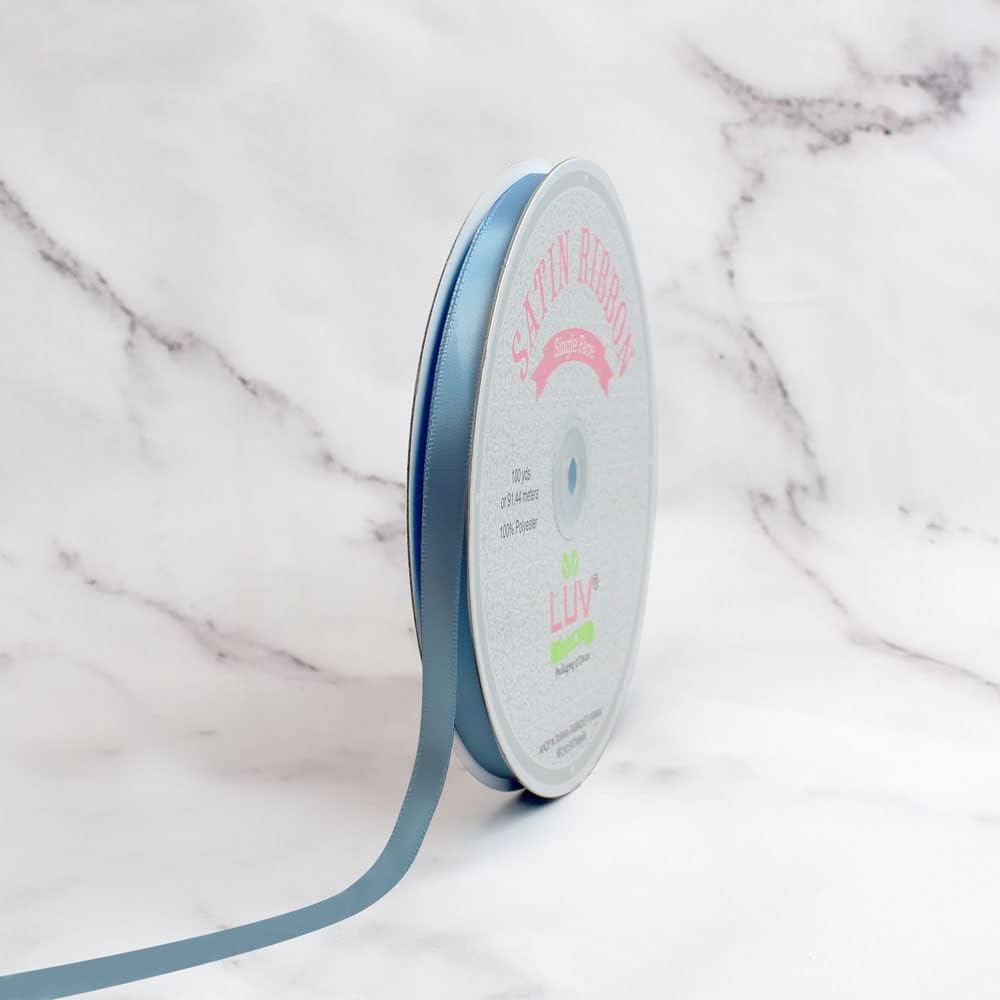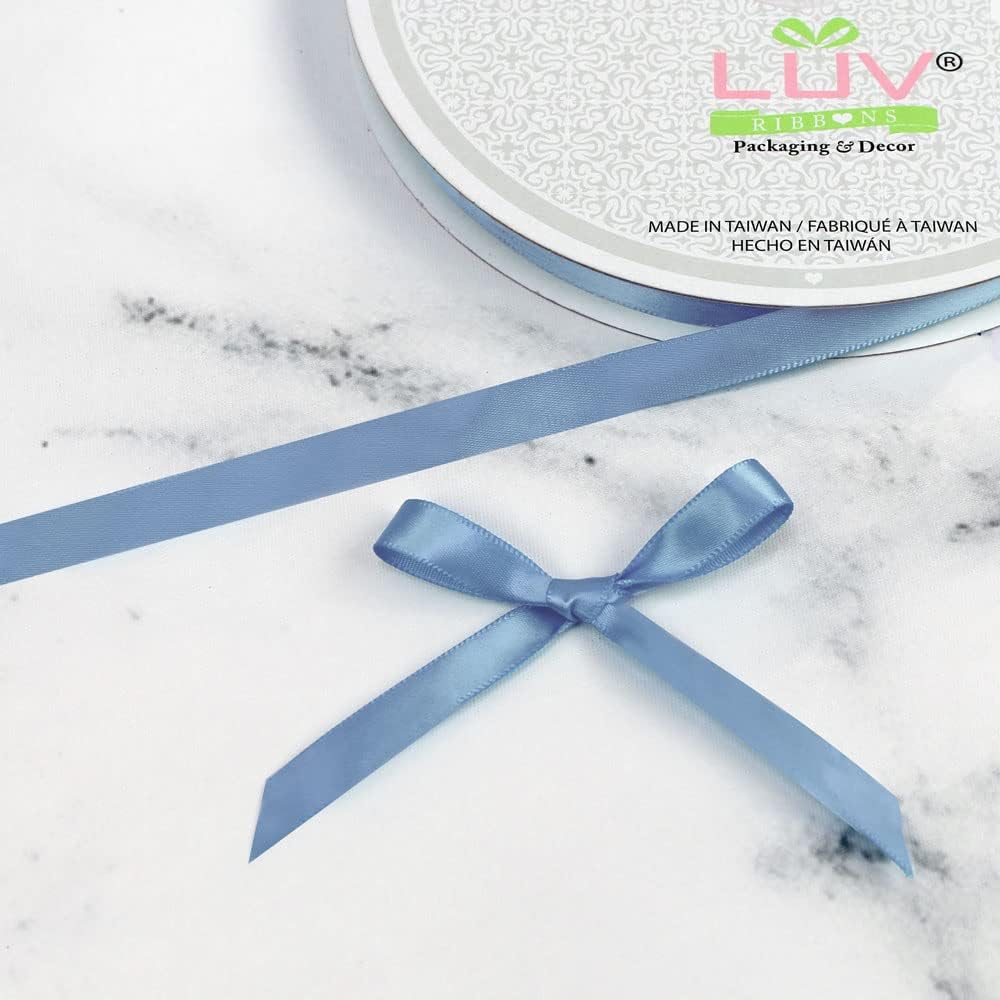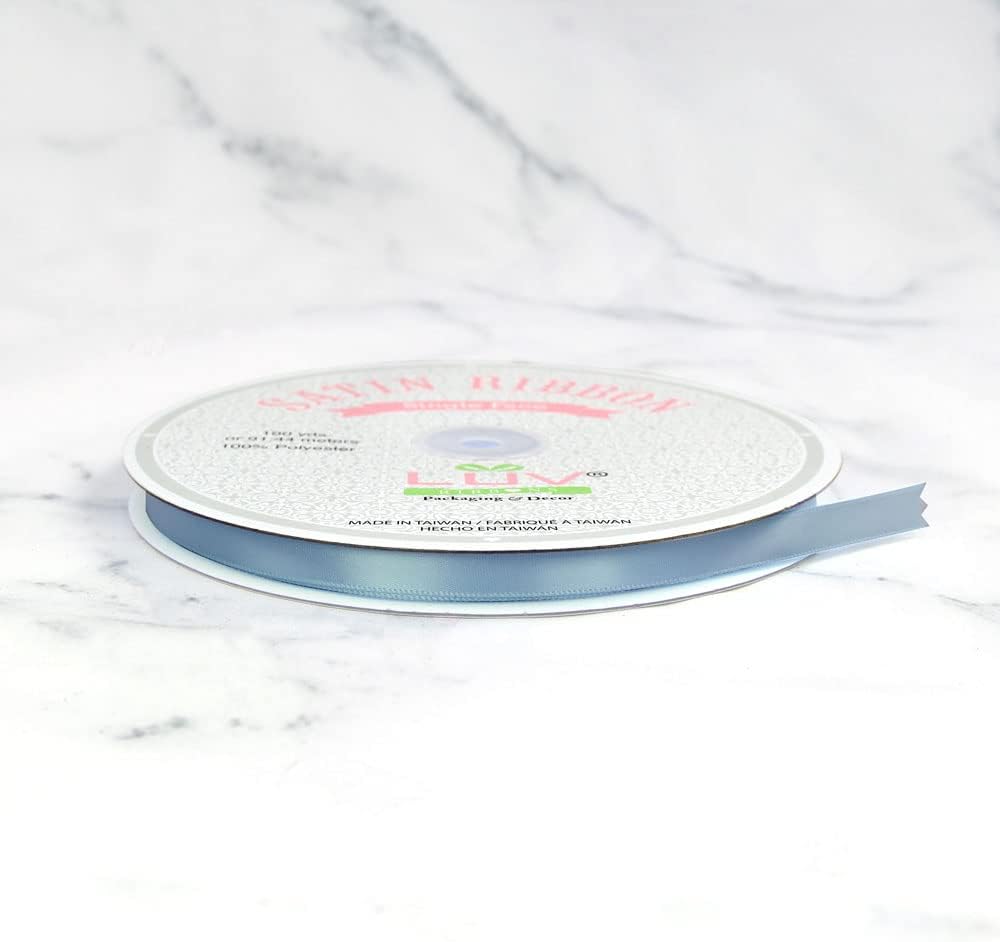
Creative Ideas PSF0308-338 Solid Satin Ribbon, 3/8" by 100 yd, Antique Blue
Category: Arts, Crafts & Sewing
Soft and silky 3/8- inch by 100 yard roll of single sided satin ribbon. Make beautiful bows for wedding bouquets, gift wrapping, gift baskets, hair bows and much more. Available in a variety of colors and sizes. Comes in 3/8, 5/8, 7/8, 1 1/2-inch widths.
Features: 3/8- inch by 100 yard | 100Percent polyester | Excellent quality | Available in different widths and colors | Perfect for wedding, gift wrapping, gift baskets, hair bows, and much more